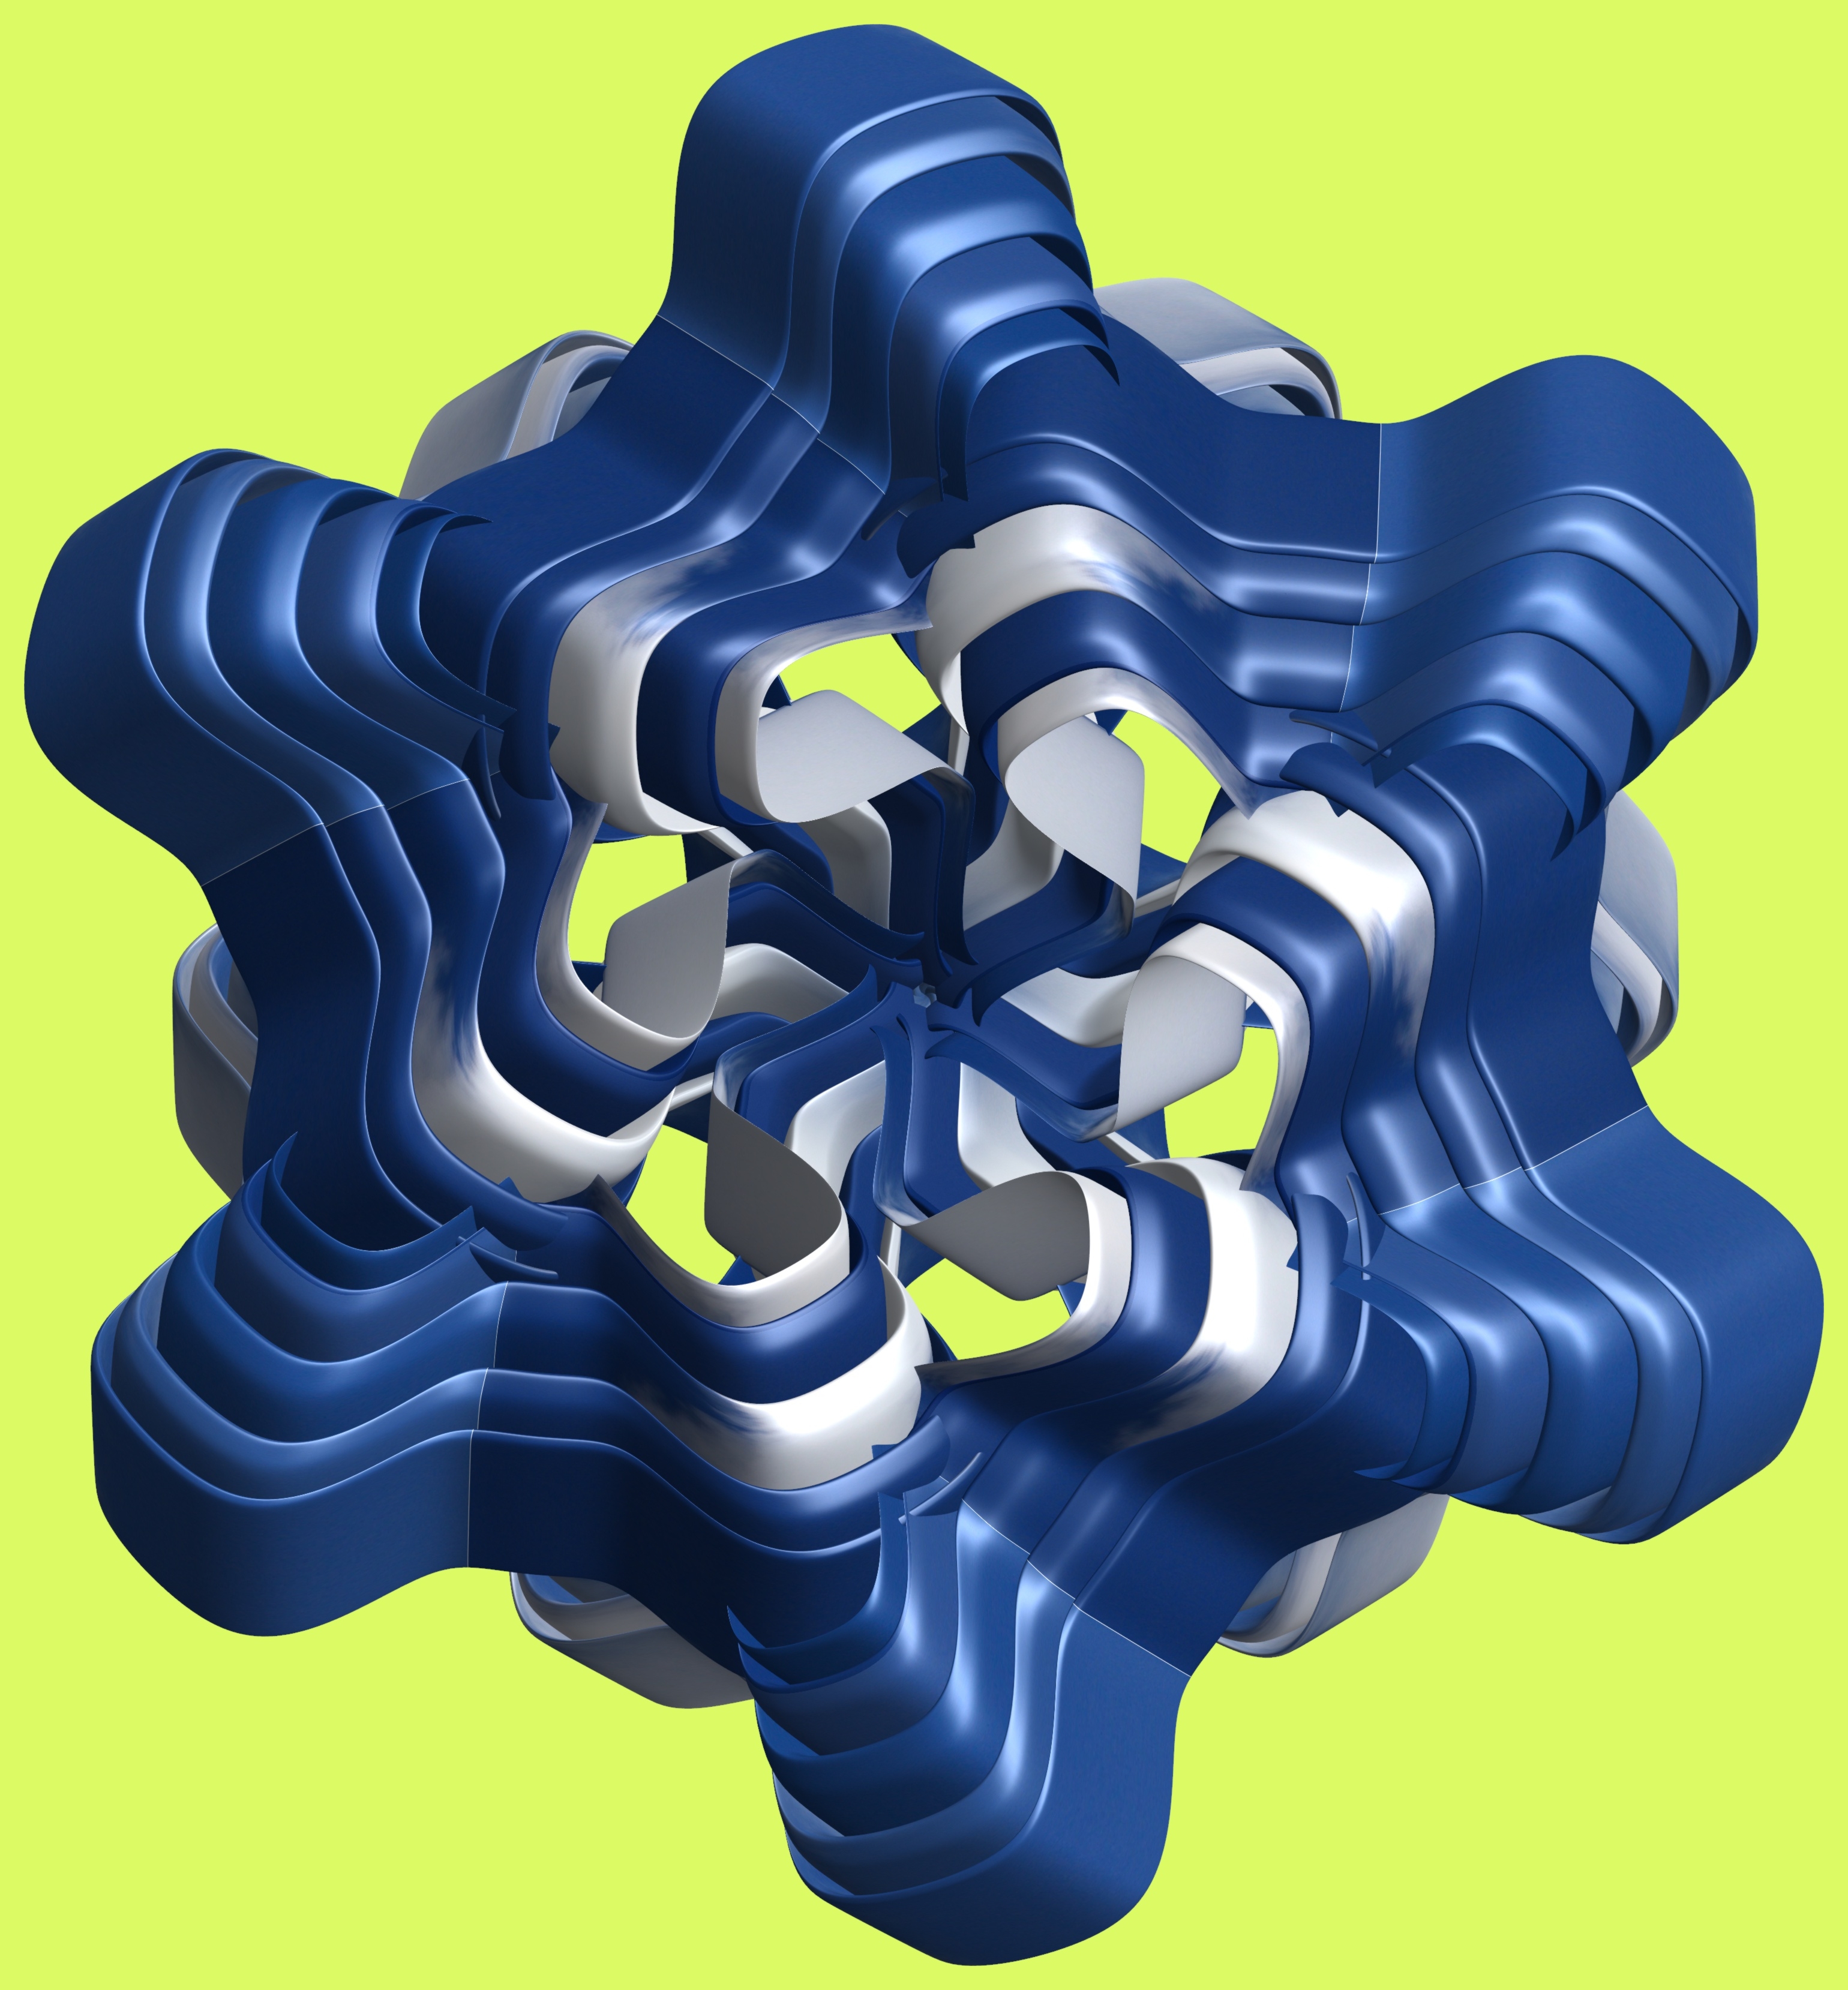
wing, structure, texture, pattern, machine, font, illustration, design, symmetry, 3d, graphic, torus, mathematica, cg, parametricplot3d, code, program, algorithm, mapping